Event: Hurricane Matthew
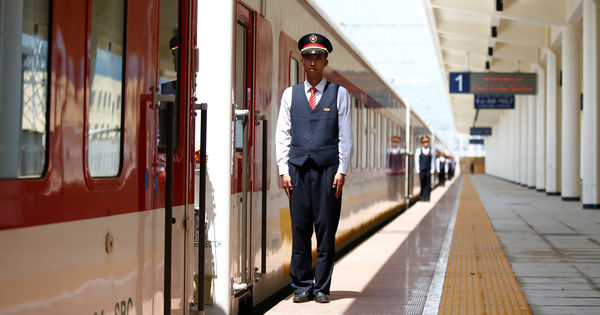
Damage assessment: no_damage